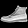
Label: Ankle boot